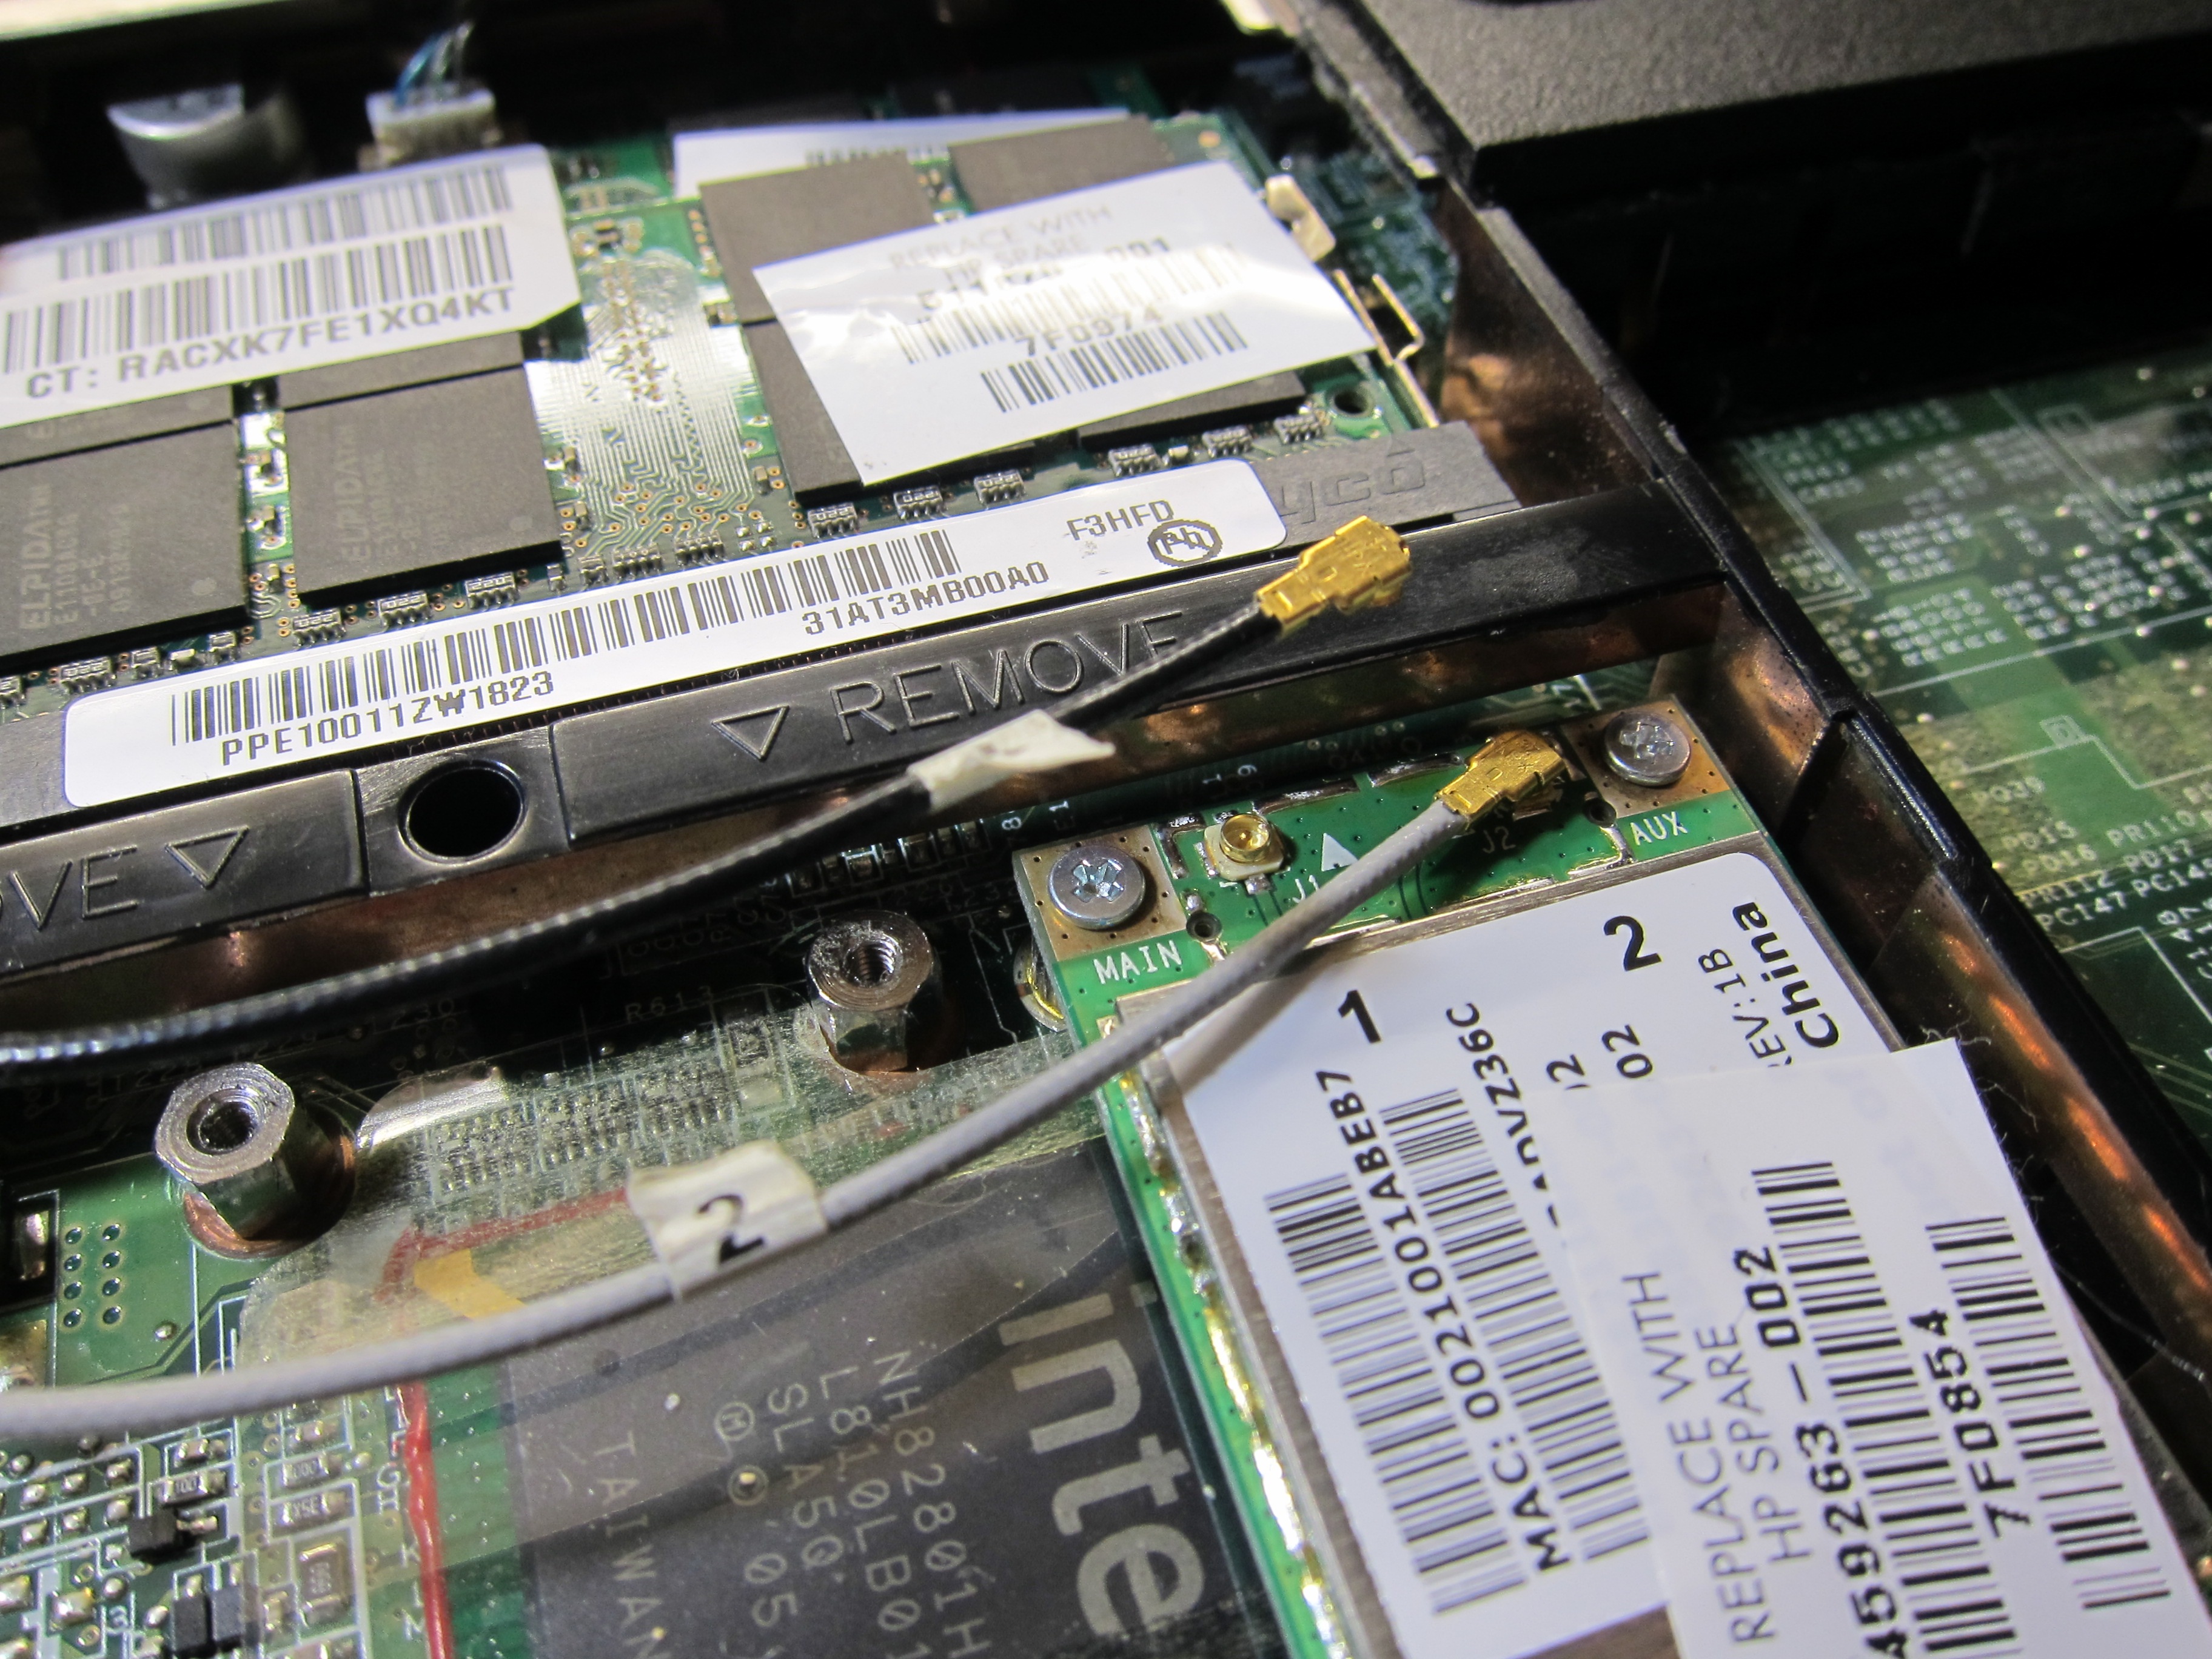
notebook, technology, gadget, electronics, barcode, screenshot, motherboard, disassembly, intel, electronic device, personal computer hardware, compact disc